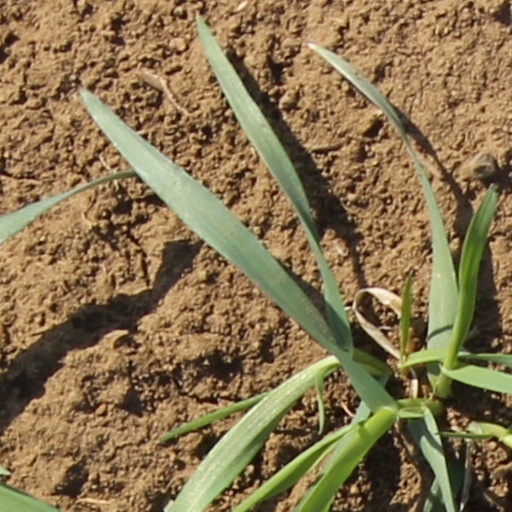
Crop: wheat